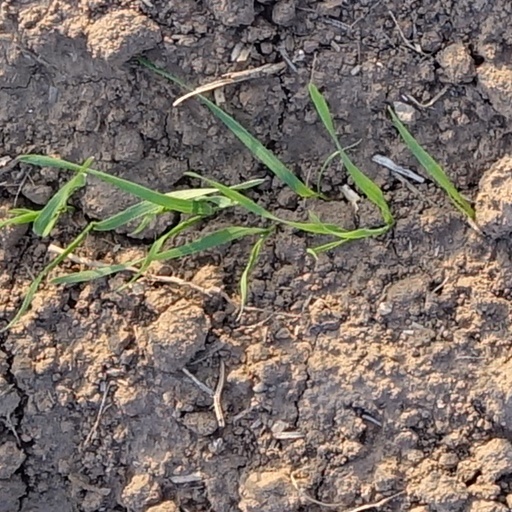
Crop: wheat